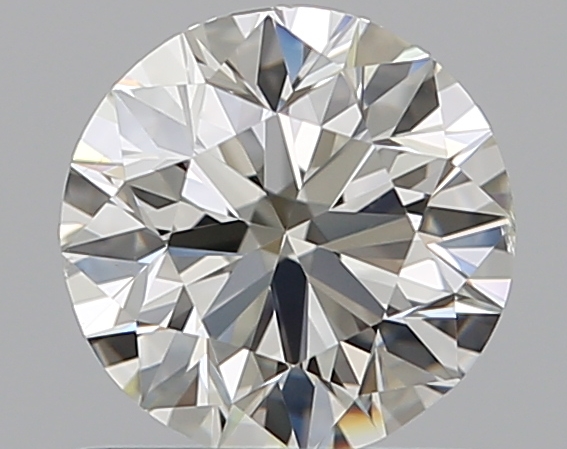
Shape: round
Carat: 0.7
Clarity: SI1
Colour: K
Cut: EX
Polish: EX
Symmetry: VG
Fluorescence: N
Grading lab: GIA
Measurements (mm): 5.62 x 5.67 x 3.53